John Harington, 2nd Baron Harington of Exton

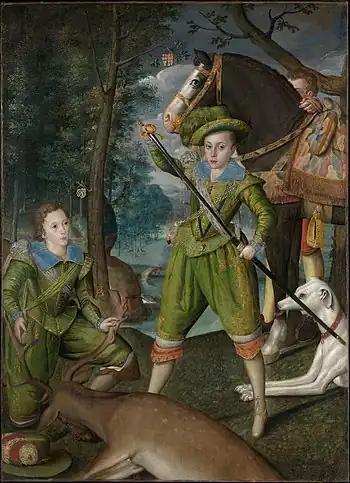
Portrait of John (left) and Henry Frederick, Prince of Wales (right) c. 1605

He was the surviving son of Sir John Harington (later created Baron Harington of Exton in 1603) and his wife, Anne Keilway, daughter of Robert Keilway, Surveyor of the Court of Wards and Liveries, and was born at Combe Abbey, near Coventry, Warwickshire, in April 1592. He was admitted in 1607 to Sidney Sussex College, Cambridge, which had been founded by Frances Sidney, his father's aunt, and to which he and his father were benefactors. He was educated with the Prince of Wales and they remained close friends until the prince's death. He succeeded his father as Baron in August 1613. The actor Kit Harington is descended from Sir John's uncle, Sir James Harington, 1st Baronet Harington of Ridlington.